USCGC Mellon

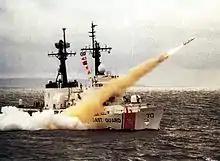
USCGC "Mellon" launching an RGM-84 Harpoon missile in 1990.

In October 1980, "Mellon" assisted in the rescue of 520 passengers and crew of the MS "Prinsendam", a 427 foot long luxury cruise liner in distress in the Gulf of Alaska when fire broke out in her engine room. The vessel’s master declared the fire out of control after an hour and ordered the vessel abandoned. Most of the passengers and crew made it into lifeboats, while some were left on board. Eventually all the lifeboats and all passengers and crew were found and recovered with no deaths or serious injuries. After the rescue operations were completed, the "Mellon" remained on scene in a futile attempt to fight the fire that had originated in the "Prinsendam" engine room and progressed throughout the ship. While the "Prinsendam" was under tow by salvage tugs, and escorted by "Mellon", the burning ship suddenly listed hard over to port and sank within a few minutes.